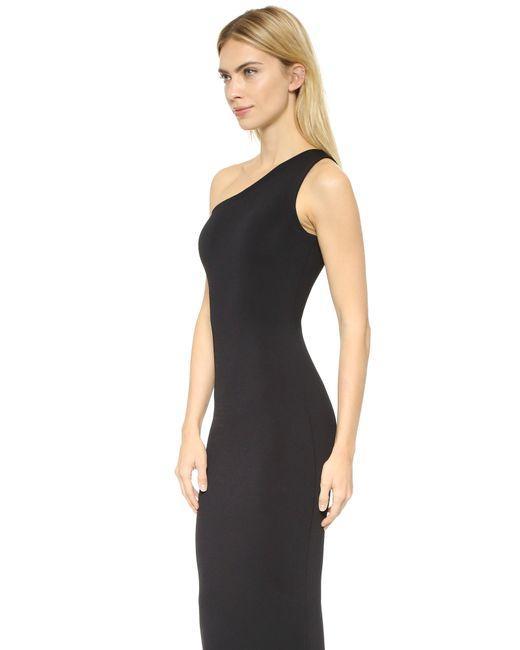
frauen schwarzes Partykleid ärmellos lang schlicht eng